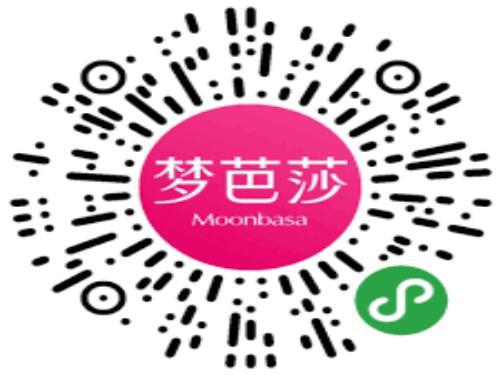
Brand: moonbasa
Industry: Clothes